Ewa Aulin

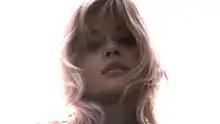
Aulin in "Col cuore in gola" (1966)

The only other American film Aulin appeared in was "Start the Revolution Without Me" (1970), a comedy of errors set during the French Revolution. Aulin played a supporting role as Christina of Belgium, and the film starred Gene Wilder and Donald Sutherland, but like "Candy", the film did little business in America.